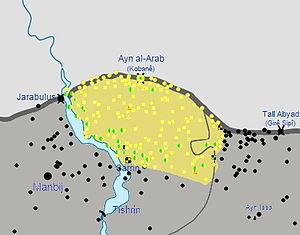
La bataille de Kobané ou bataille d'Aïn al-Arab se déroule lors de la guerre civile syrienne. Elle débute le 13 septembre 2014, par une offensive des forces djihadistes de l'État islamique sur la ville de Kobané, défendue par les troupes kurdes des YPG et des groupes alliés. Malgré l'intervention de la coalition menée par les États-Unis qui effectue plusieurs bombardements à partir du 23 septembre, les djihadistes progressent et atteignent Kobané le 1ᵉʳ octobre. Après plusieurs jours de combats aux abords de la ville, les djihadistes pénètrent dans la place le 6 octobre et dès le 10, ils en contrôlent la moitié. À partir de cette date cependant, le front se stabilise et les YPG parviennent à contenir les assauts des djihadistes. Progressivement, les Kurdes regagnent du terrain grâce au soutien des forces aériennes de la coalition et repoussent les troupes de l'État islamique hors de la ville le 26 janvier 2015. Finalement le 14 juin 2015, après plusieurs mois de combats dans les villages, les forces kurdes du canton de Kobané et celles du canton de Cizir, venues de l'est, font leur jonction près de Tall Abyad.